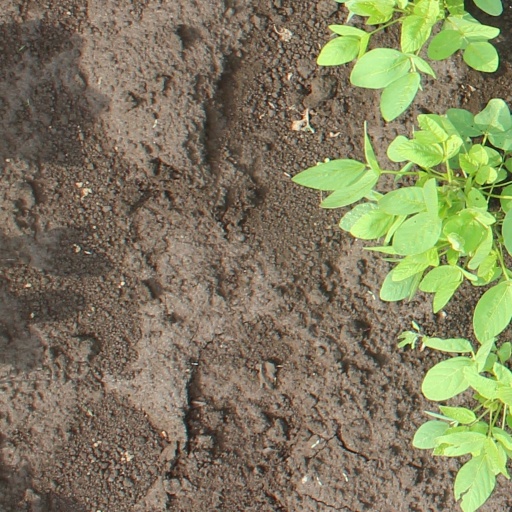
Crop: soybean